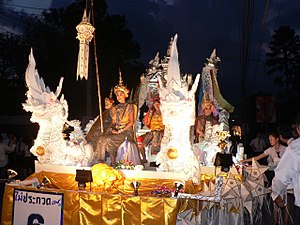
Loy Krathong / Foto galleri
Loy Krathong, er en fest der fejres i den sydvestlige tai-kultur, primært Laos og Thailand. Navnet kan oversættes til at flyde en flåde eller kop, hvor "koppen" er en skive af en bananpalme med blomster, røgelse og lys, også benævnt som "lanterne". Ofte lægges også en mønt i flåden. Thaierne bruger skikken til at lade alt uheld og al ulykke drive væk, samt takke flodens og vandets gudinde, Phra Mae Khong Ka, for at kunne bruge vand og undskylde for at forurene flodvandet, samt til at takke Buddha. Festens dato afhænger af fuldmånen, i thai månekalenderen er det den 12. måned, men som en håndregel efter vestlig kalender, er det den første fuldmåne i november måned. Traditionen med at sætte blomsterflåder i vandet er ofte suppleret med optræden, fyrværkeri og de senere år opsendelse af Khom Loy, såkaldte kinesiske lanterner, varmluftsballoner af rispapir opvarmet af en lysende kerosin-flamme.